Flora and fauna of the Outer Hebrides

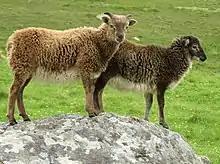
Soay lambs on Hirta

Salmon frequent several Lewis rivers after crossing the Atlantic. Many of the fresh-water lochs are home to fish such as trout. Other freshwater fish present include Arctic char, European eel, 3 and 9 spined sticklebacks, thick-lipped mullet and flounder.